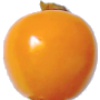
Label: Physalis 1